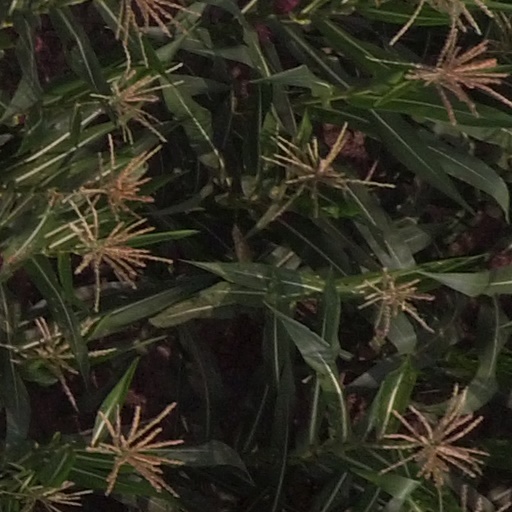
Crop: maize; corn